True Story (miniseries)

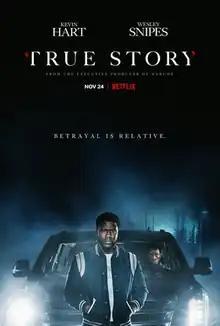
Promotional poster

True Story is an American drama television limited series created by Eric Newman for Netflix. The series premiered on November 24, 2021, and consists of seven episodes.